Answer in natural language. How many CounterTops are visible in the scene? Choose between the following options: 0, 1, 2, 4 or 3
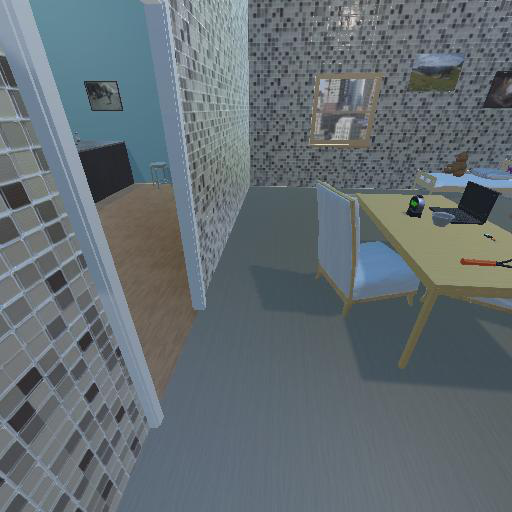
<answer>1</answer>